Alvis 10/30

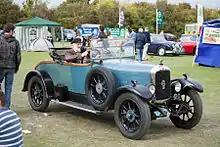
1923 Alvis 12/40

In 1922 the 11/40 was replaced by the 12/40 with the same engine but improved gearbox and rear axle. For the 1924 model year the 12/40 was designated 'TC', and for 1925 'TD'. The TD 12/40 was available with four-wheel brakes as an optional extra.